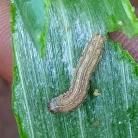
Crop: Onion
Condition: caterpillar-p